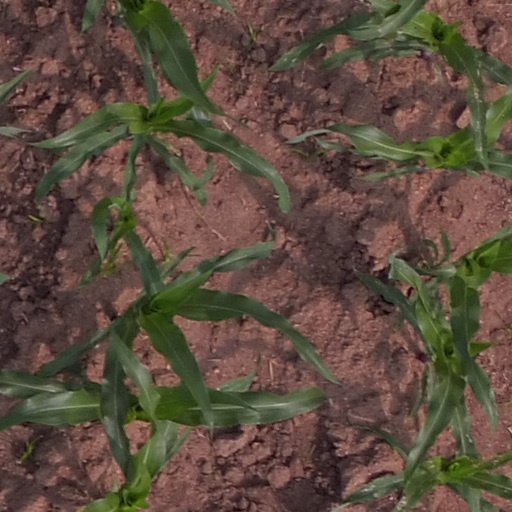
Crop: maize; corn